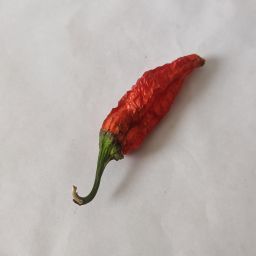
Crop: New Mexico Green Chile
Quality: Dried